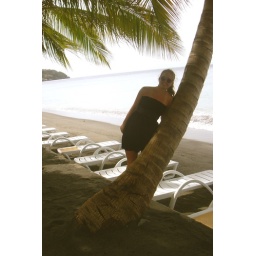
Mero Beach, black sand beach in Dominica